Trotton with Chithurst

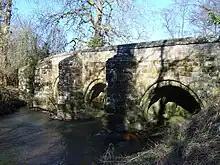
Trotton Bridge, circa 1600 AD

The village of Trotton is an Anglican parish on the A272, which passes over the River Rother near the church. Traffic over the sandstone bridge, which is Grade I listed and dates to about 1600, is controlled by traffic lights because it is too narrow for two vehicles to pass.